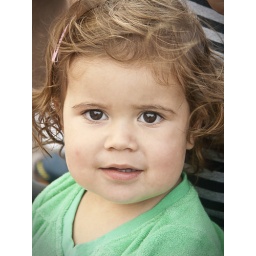
On the hottest evening in Auckland this summer, this cute litte girl enjoyed a picnic at Mission Bay